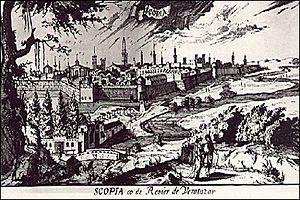
Skopje est la capitale et la plus grande ville de la Macédoine du Nord. Elle compte aujourd'hui un peu plus de 500 000 habitants, soit le tiers de la population totale du pays, dont une forte minorité d'Albanais et des communautés turque et rom. Seule métropole nord-macédonienne, elle concentre la majeure partie des fonctions administratives, économiques et culturelles du pays. Elle est située sur un important carrefour routier des Balkans, entre l'Égée et le Danube, et l'Adriatique et la mer Noire, et vit principalement de l'industrie métallurgique, agroalimentaire et textile.